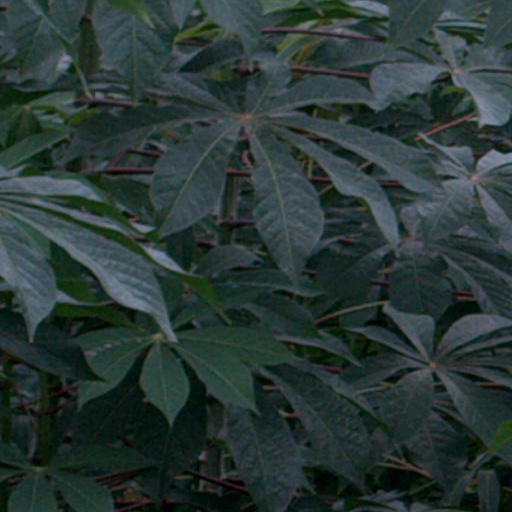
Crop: cassava